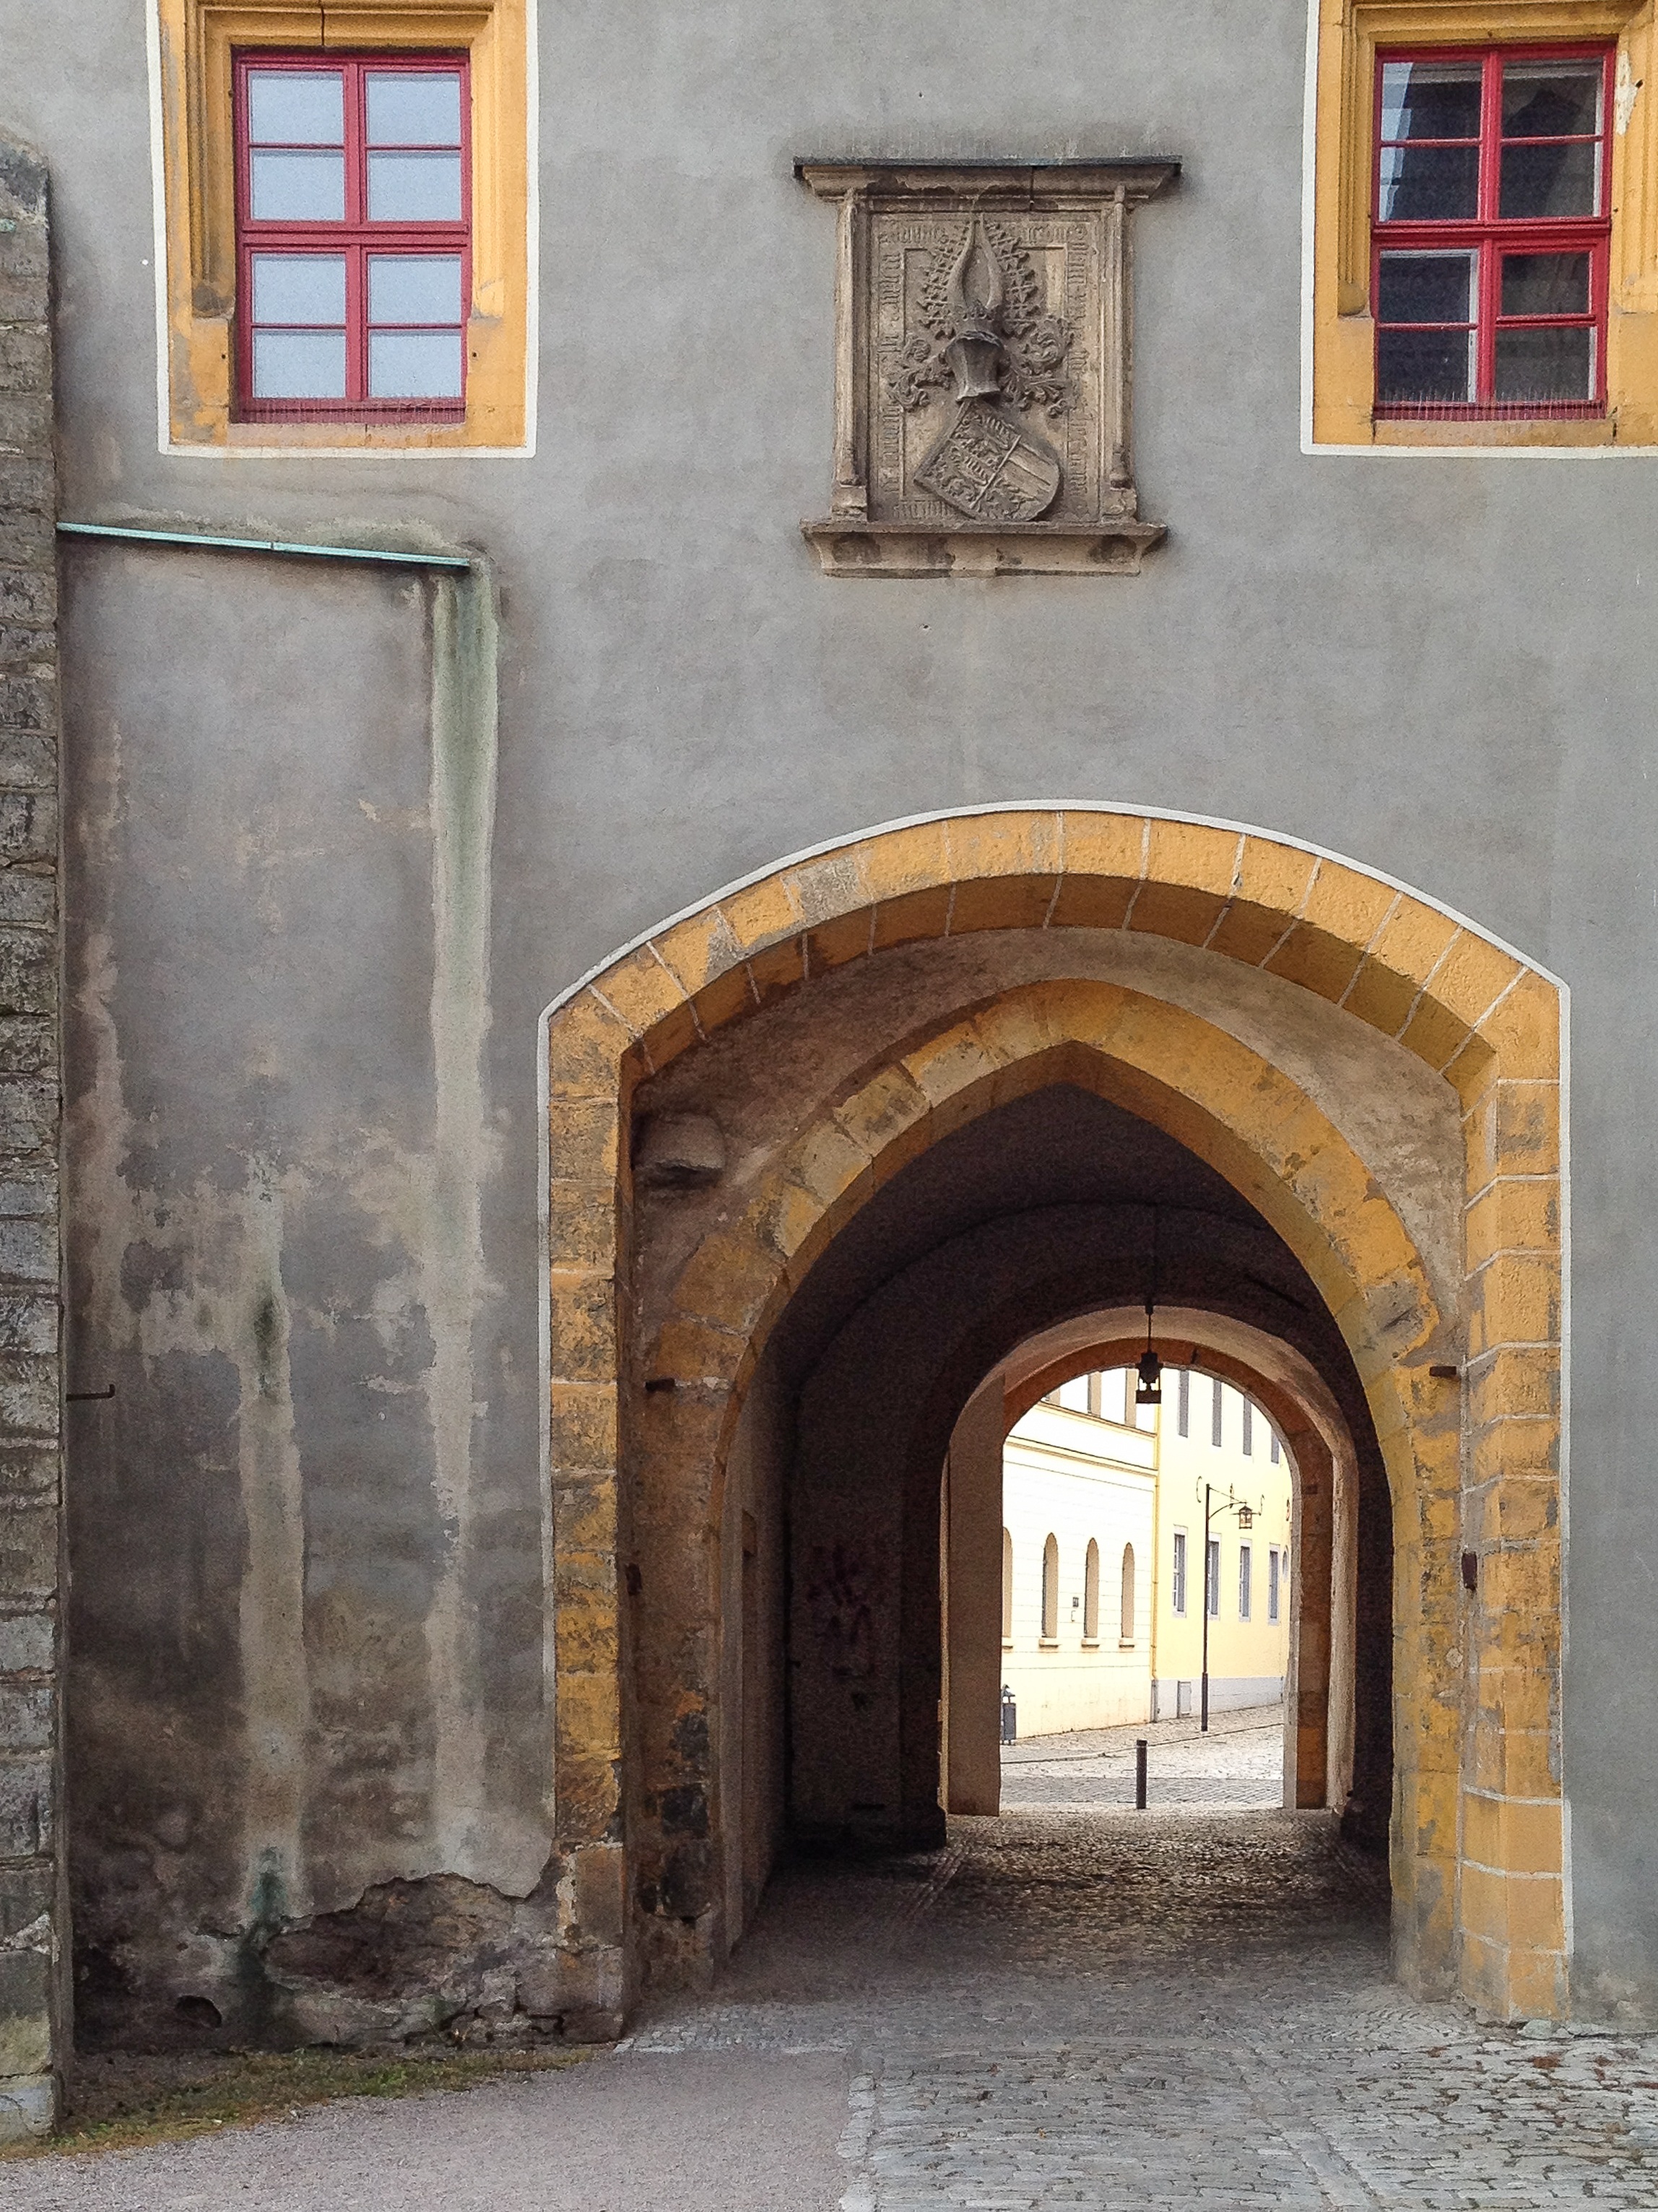
building, arch, architecture, wall, ancient history, door, window, facade, middle ages, brick, monastery, chapel, history, temple, place of worship, synagogue